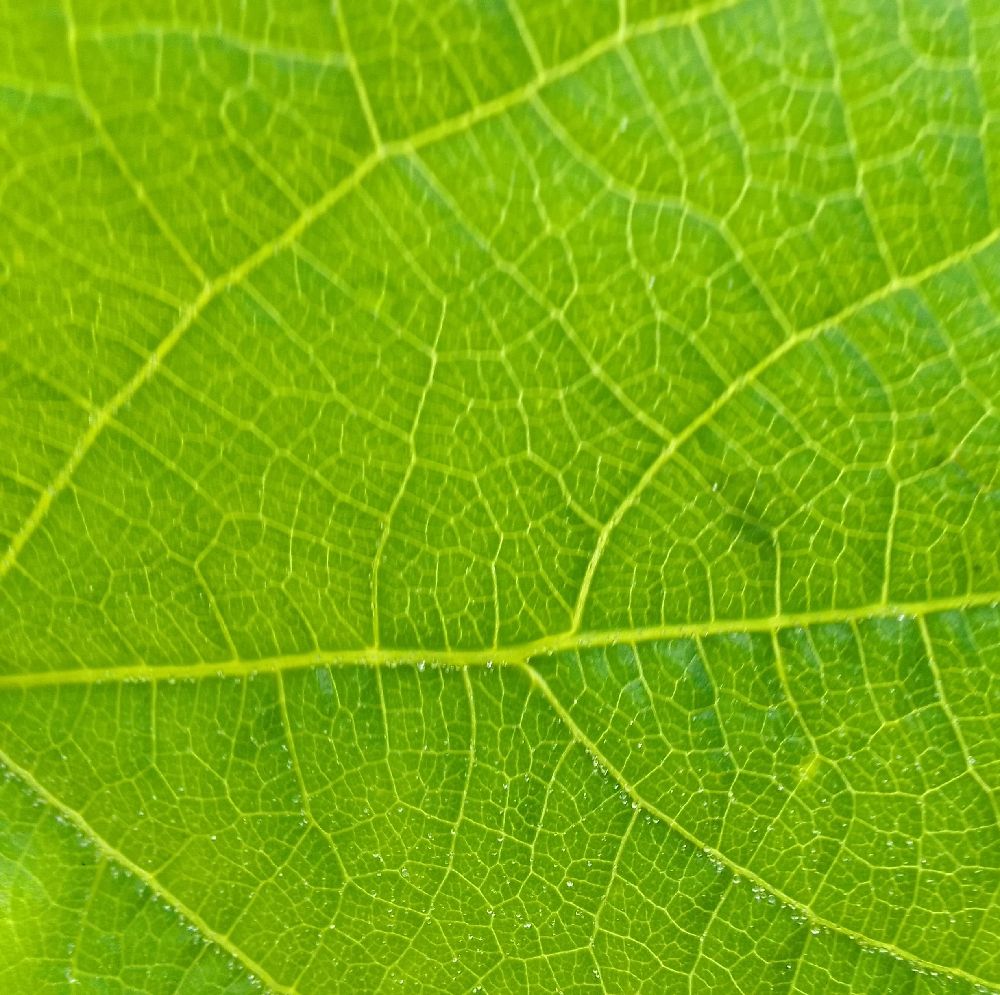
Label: healthy